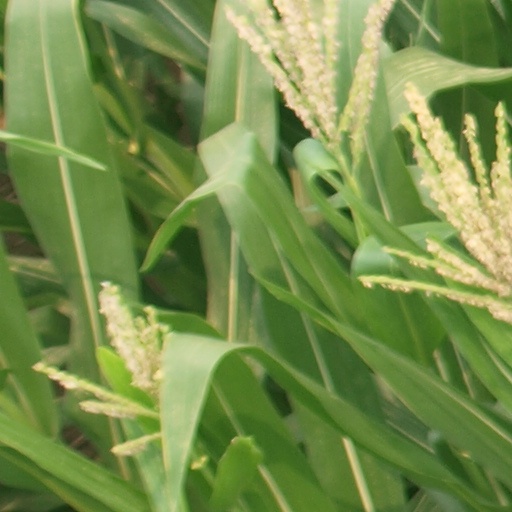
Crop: maize; corn